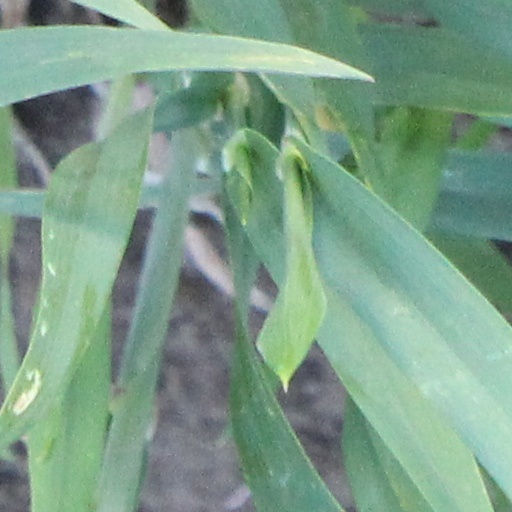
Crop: wheat